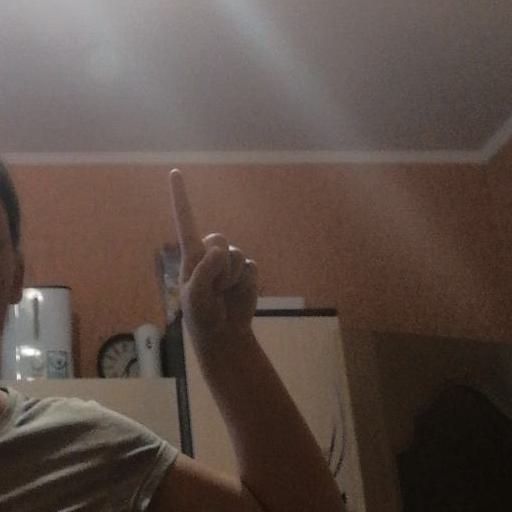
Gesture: one